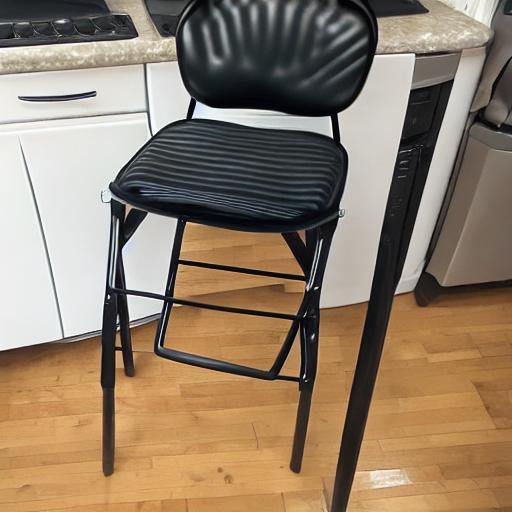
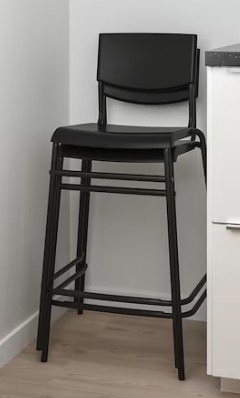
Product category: stool
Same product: no